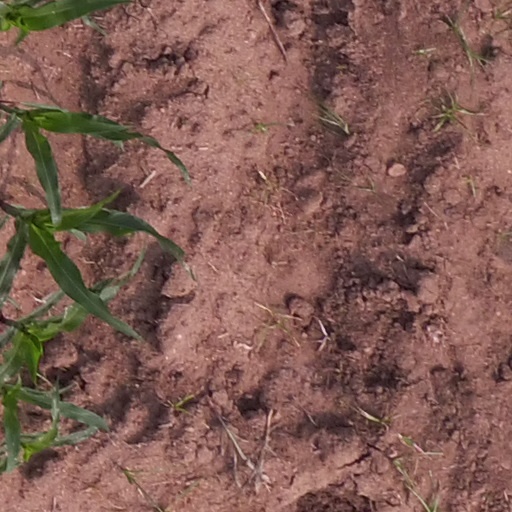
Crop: maize; corn